Star Wars: Force Arena

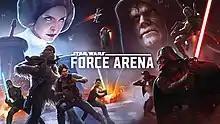

Star Wars: Force Arena is a discontinued 2017 "Star Wars"-themed player versus player real-time strategy mobile game from Netmarble and Lucasfilm Games, involving characters and military units that appeared in all major "Star Wars" film installments released before 2019. Players command various Star Wars military units in a card-powered multiplayer online battle arena (MOBA). It was released on January 12, 2017, for Android and iOS.